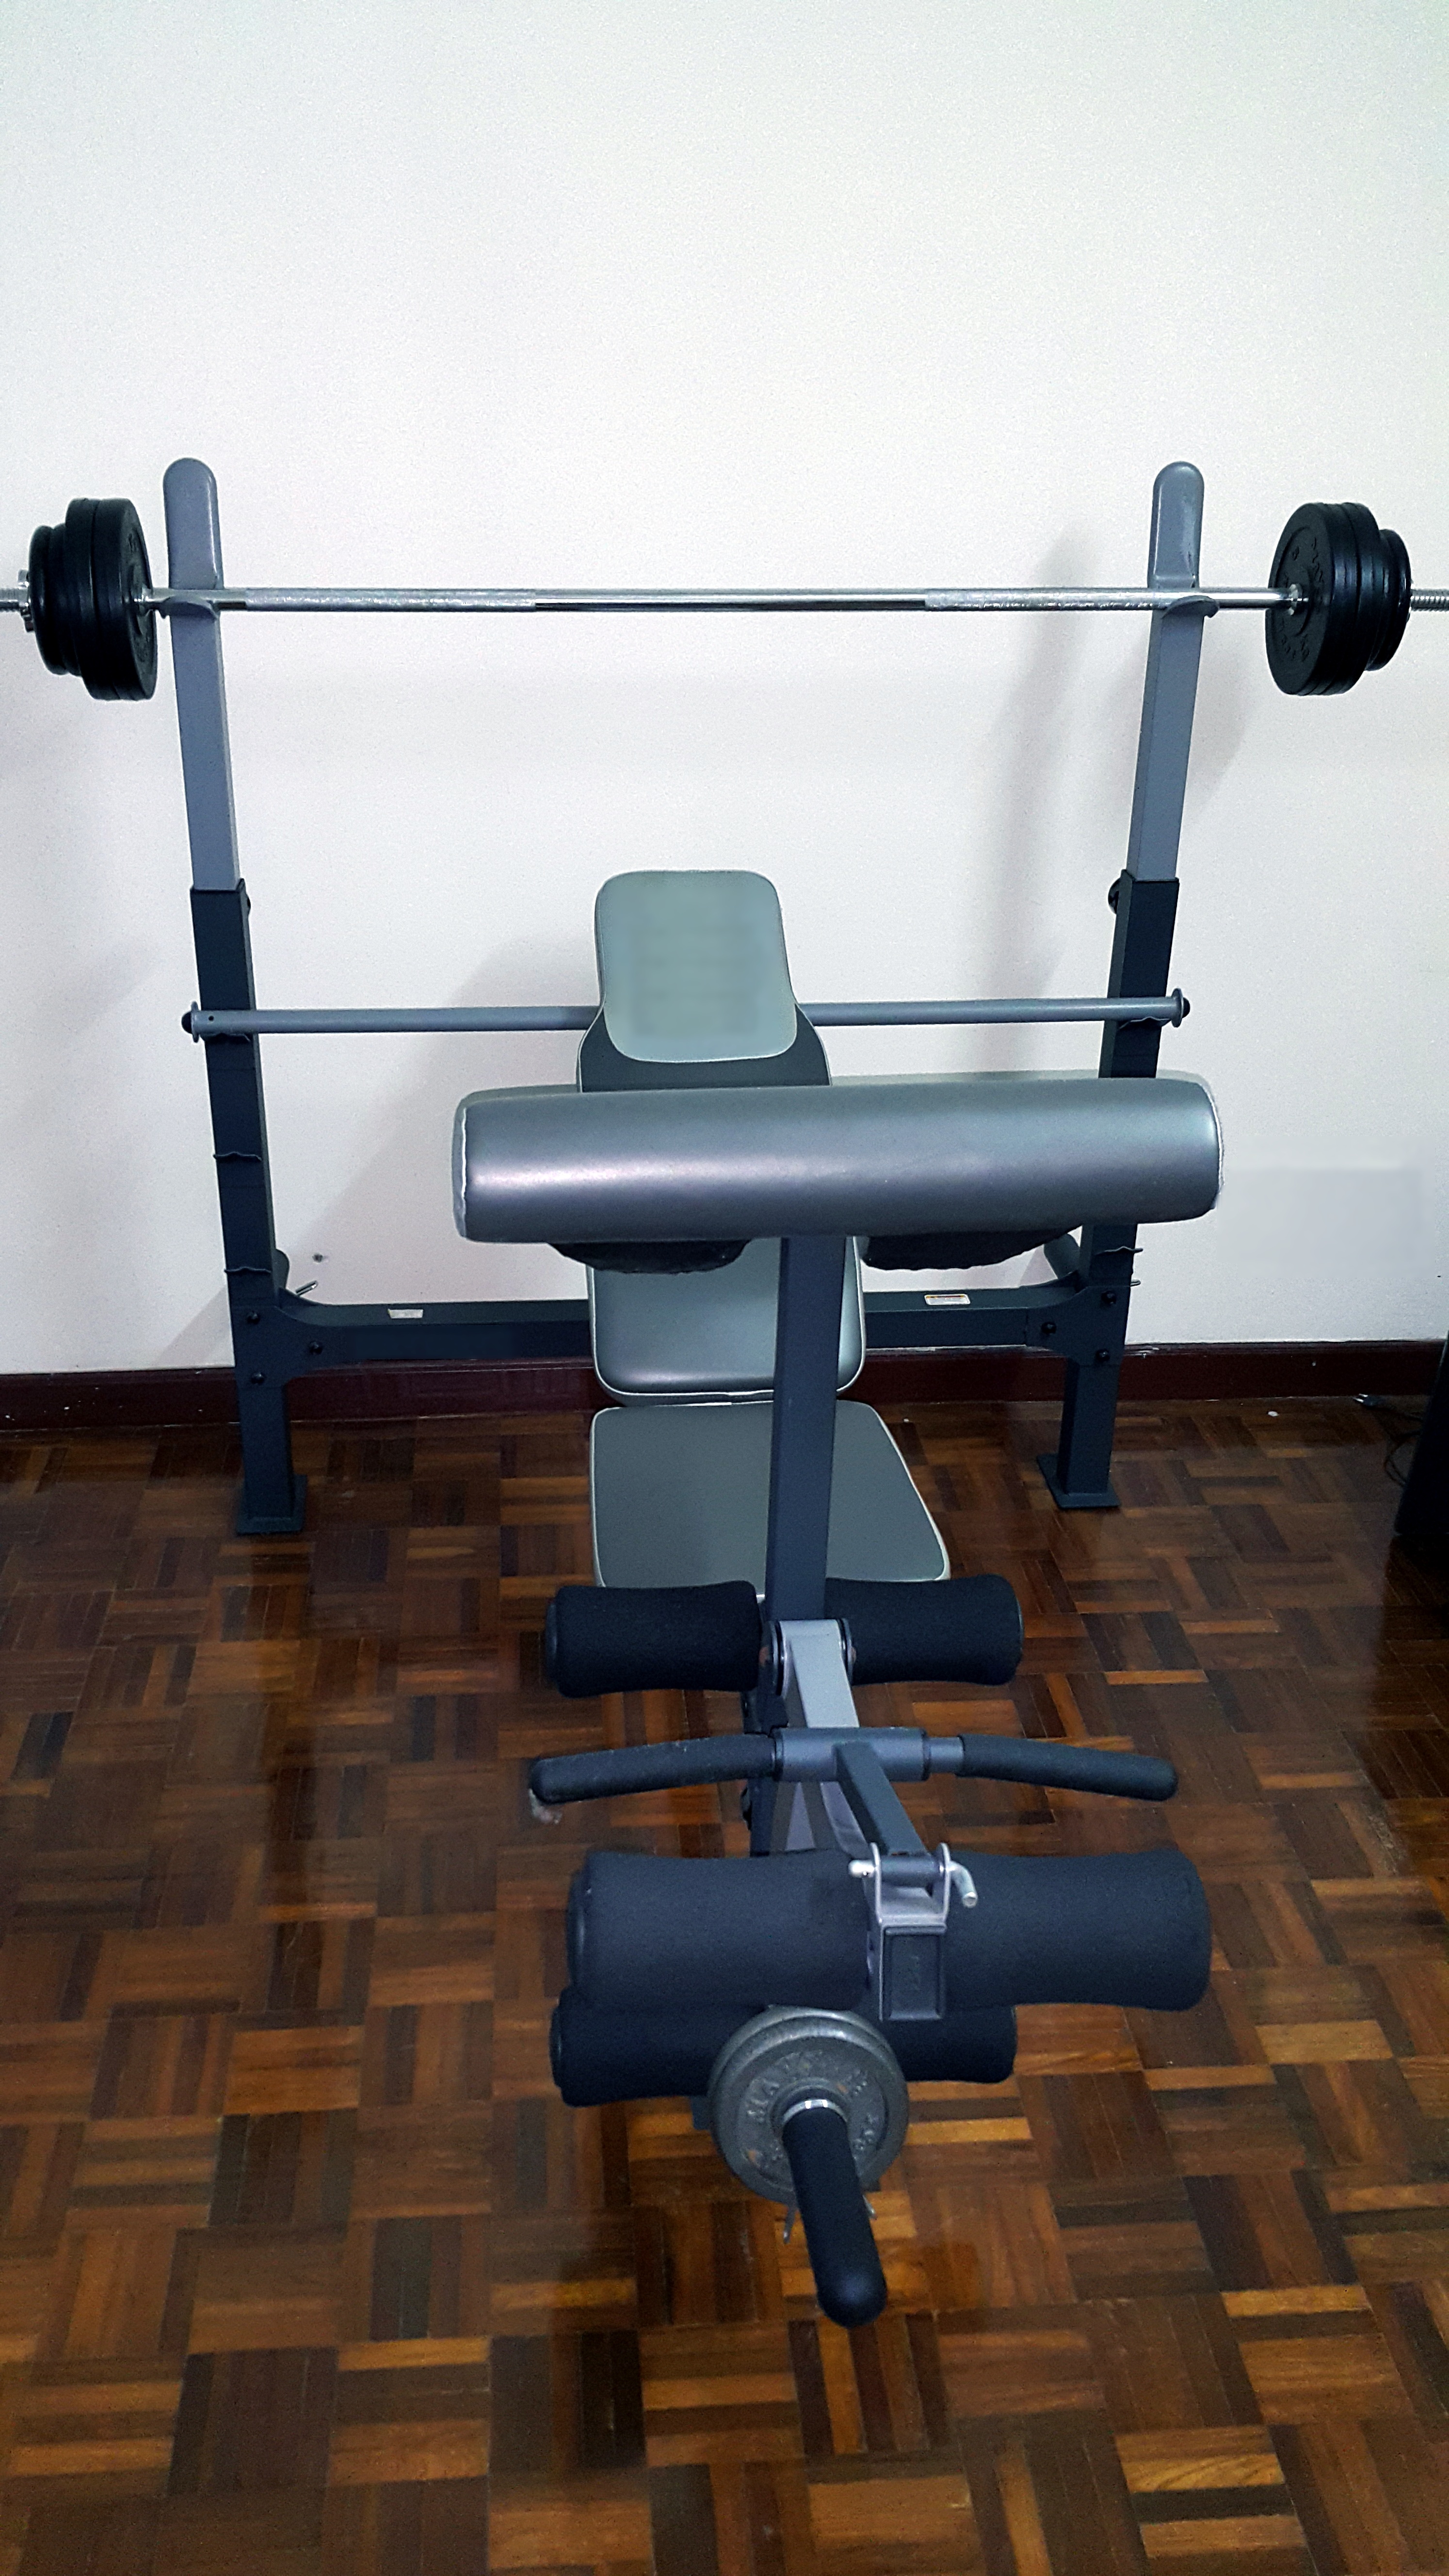
table, structure, chair, floor, equipment, furniture, room, health, gym, weights, parquet, barbell, bench press, sport venue, exercise equipment